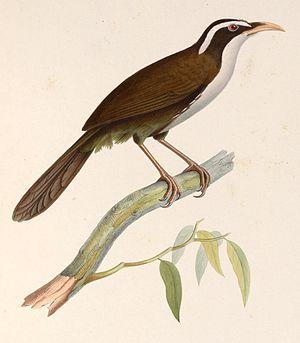
Pomatorhinus horsfieldii = Pomatorhinus horsfieldii (Pomatorhin de Horsfield)
Le Pomatorhin de Horsfield est une espèce d'oiseaux de la famille des Timaliidae.